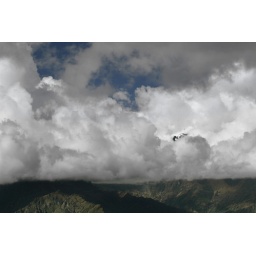
A break in the cloud cover reveals a hidden mountain peak.